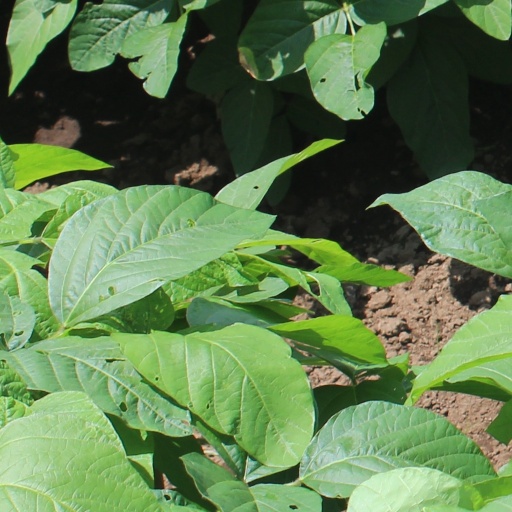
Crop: soybean